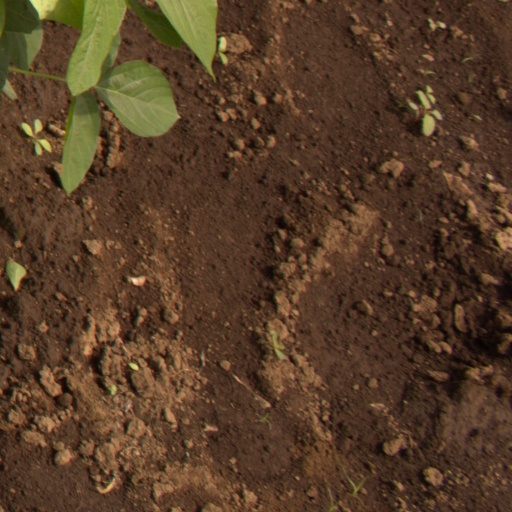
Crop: soybean